Muhammad Shariff (general)

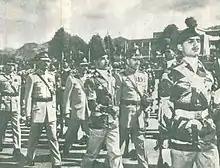
Gen. Shariff (second left) along with Gen. Zia (third left) in the passing out parade of the 55th PMA Long Course, 16 April 1977.

In 1976, General Tikka Khan's retirement as a chief of army staff was due, and Lt-Gen. Shariff was the most senior army general in the Pakistani military. Initially, Lt-Gen, Shariff was in the race for the promotion to four-star rank alongside six other army generals.